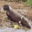
Label: crocodile